Anggun

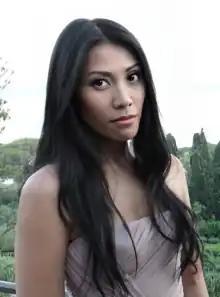
Anggun in 2014

Anggun Cipta Sasmi ((born 29 April 1974) is an Indonesian-French singer-songwriter, actress, and television personality. Born in Jakarta, she began performing at the age of seven and recorded a children's album two years later. She rose to fame in 1989 as a teenage rock star and by 1993 she had released five Indonesian-language studio albums. "Rolling Stone" listed her single "Mimpi" as one of the 150 Greatest Indonesian Songs of All Time.